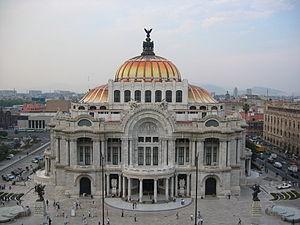
Le Palais des beaux-arts de Mexico est le premier opéra de Mexico. Il fut dessiné par l'architecte italien Adamo Boari en 1901 pour remplacer l'ancien Gran Teatro Nacional détruit à cette date, mais sa construction ne fut terminée qu'en 1934. Il comprend un spectaculaire intérieur de style art déco et un majestueux extérieur de style art nouveau. Le poids du bâtiment est si important qu'il s'enfonce petit à petit sur ses fondations.
Adamo Boari est un architecte et ingénieur italien.